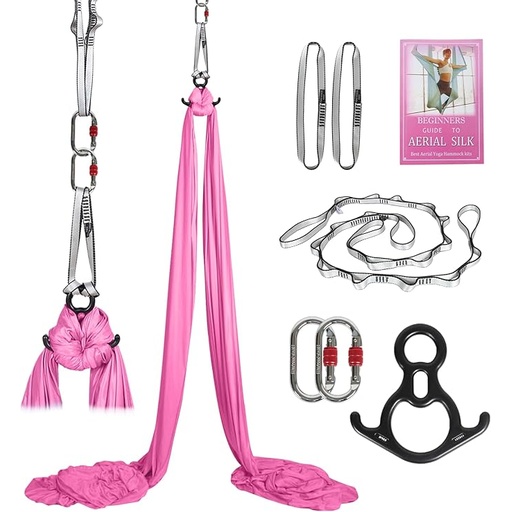
Aerial Silks Kit & Aerial Yoga Hammock - 11Yd Premium Fabric Hardware - Easy Setup for Flying Yoga, Aerial Swing & Fitness - Supports Up to 14ft Rigging
About This 【Professional Grade Safety for Confident Performance】 Train with total security in your aerial silks, aerial yoga, or aerial hammock practice! Our kit includes climbing-certified hardware: heavy-duty O-rings (23,000 lbs max load), connecting rings (7,200 lbs strength), and nylon sling (23KN). Every piece is tested to meet strict aerial safety standards—ideal for climbs, drops, and inversions on silks for gymnastics or yoga swing for adults. 【Premium 11-Yard Aerial Fabric for All Levels】 High-quality 40-denier nylon fabric offers the perfect balance of durability and grip for aerial silk, ariel silk, and silk swing routines. Medium stretch supports smooth movements, while the non-slip texture ensures control—whether you're a beginner or a pro mastering aerial silks for home or studio use. 【Fast Setup - Practice in Minutes】 Includes clear step-by-step photo instructions for effortless assembly. Adjustable 3.6ft extension straps (Daisy Chains) fit rigging points up to 14ft—set up your yoga hammock, aerial yoga swing, or aerial silks at home, in studios, or outdoors with zero hassle. 【4-in-1 Versatile Aerial Fitness Kit】 One kit, endless workouts! Perfect for aerial silks, yoga swing relaxation, dynamic aerial hammock exercises, or Pilates. Build strength, flexibility, and creativity while having fun with your aerial yoga practice! 【Complete Starter Kit - Everything Included】 Get started right away! Kit includes: 11yd aerial silk fabric, 2 O-rings, 2 daisy chains, 1 connecting ring, 2 nylon slings, and an easy setup guide. Ideal for beginners and experts alike—whether you're into silks for gymnastics, yoga hammock, or aerial yoga swing workouts! Overview Brand : Wizbrio Material : Nylon, Silk, Aluminum Color : Light Pink Manufacturer : Wizbrio
Brand: 운동샵 1
Category: Sporting Goods > Athletics > Gymnastics > Gymnastics Training Aids